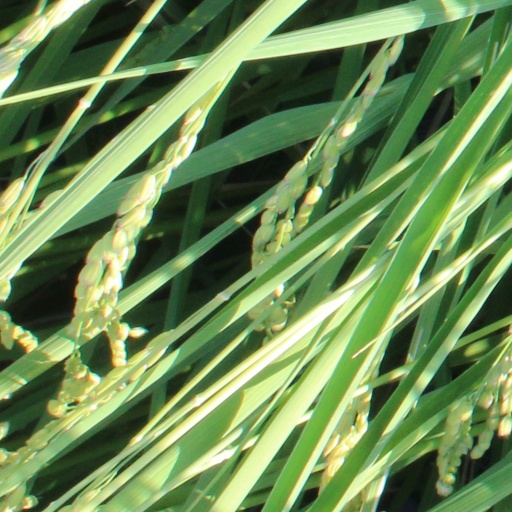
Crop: rice